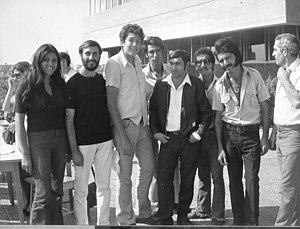
הפגנת הפנתרים השחורים באוניברסיטת תל אביב מס׳1. צילום דוד בן-נון. מימין לשמאל: יעקב אלבז, עמרם כהן, יצחק כהן, כוכבי שמש, פליקס זגרון, סמי גוהר, יגאל בן-נון, טובה גוהר